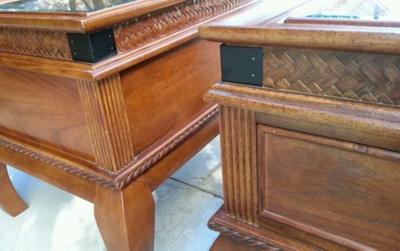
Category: table